Alturas station (Nevada–California–Oregon Railway)

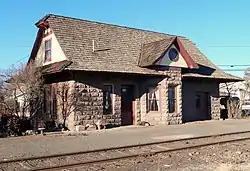
Building in January 2014

The Nevada—California—Oregon Railway Co. Depot, commonly known as the N.C.O. Depot or The Whistle Stop, is a historic site in Alturas, California, listed on the National Register of Historic Places. It was built 1908 to serve as the passenger station for Alturas on the Nevada–California–Oregon Railway. It has been home to the Alturas Garden Club since at least 1962.